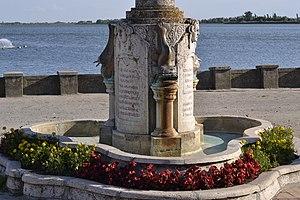
La fontaine commémorative à Palić est située à Palić, dans la province de Voïvodine, sur le territoire de la Ville de Subotica et dans le district de Bačka septentrionale, en Serbie. Elle est inscrite sur la liste des monuments culturels protégés de la République de Serbie.